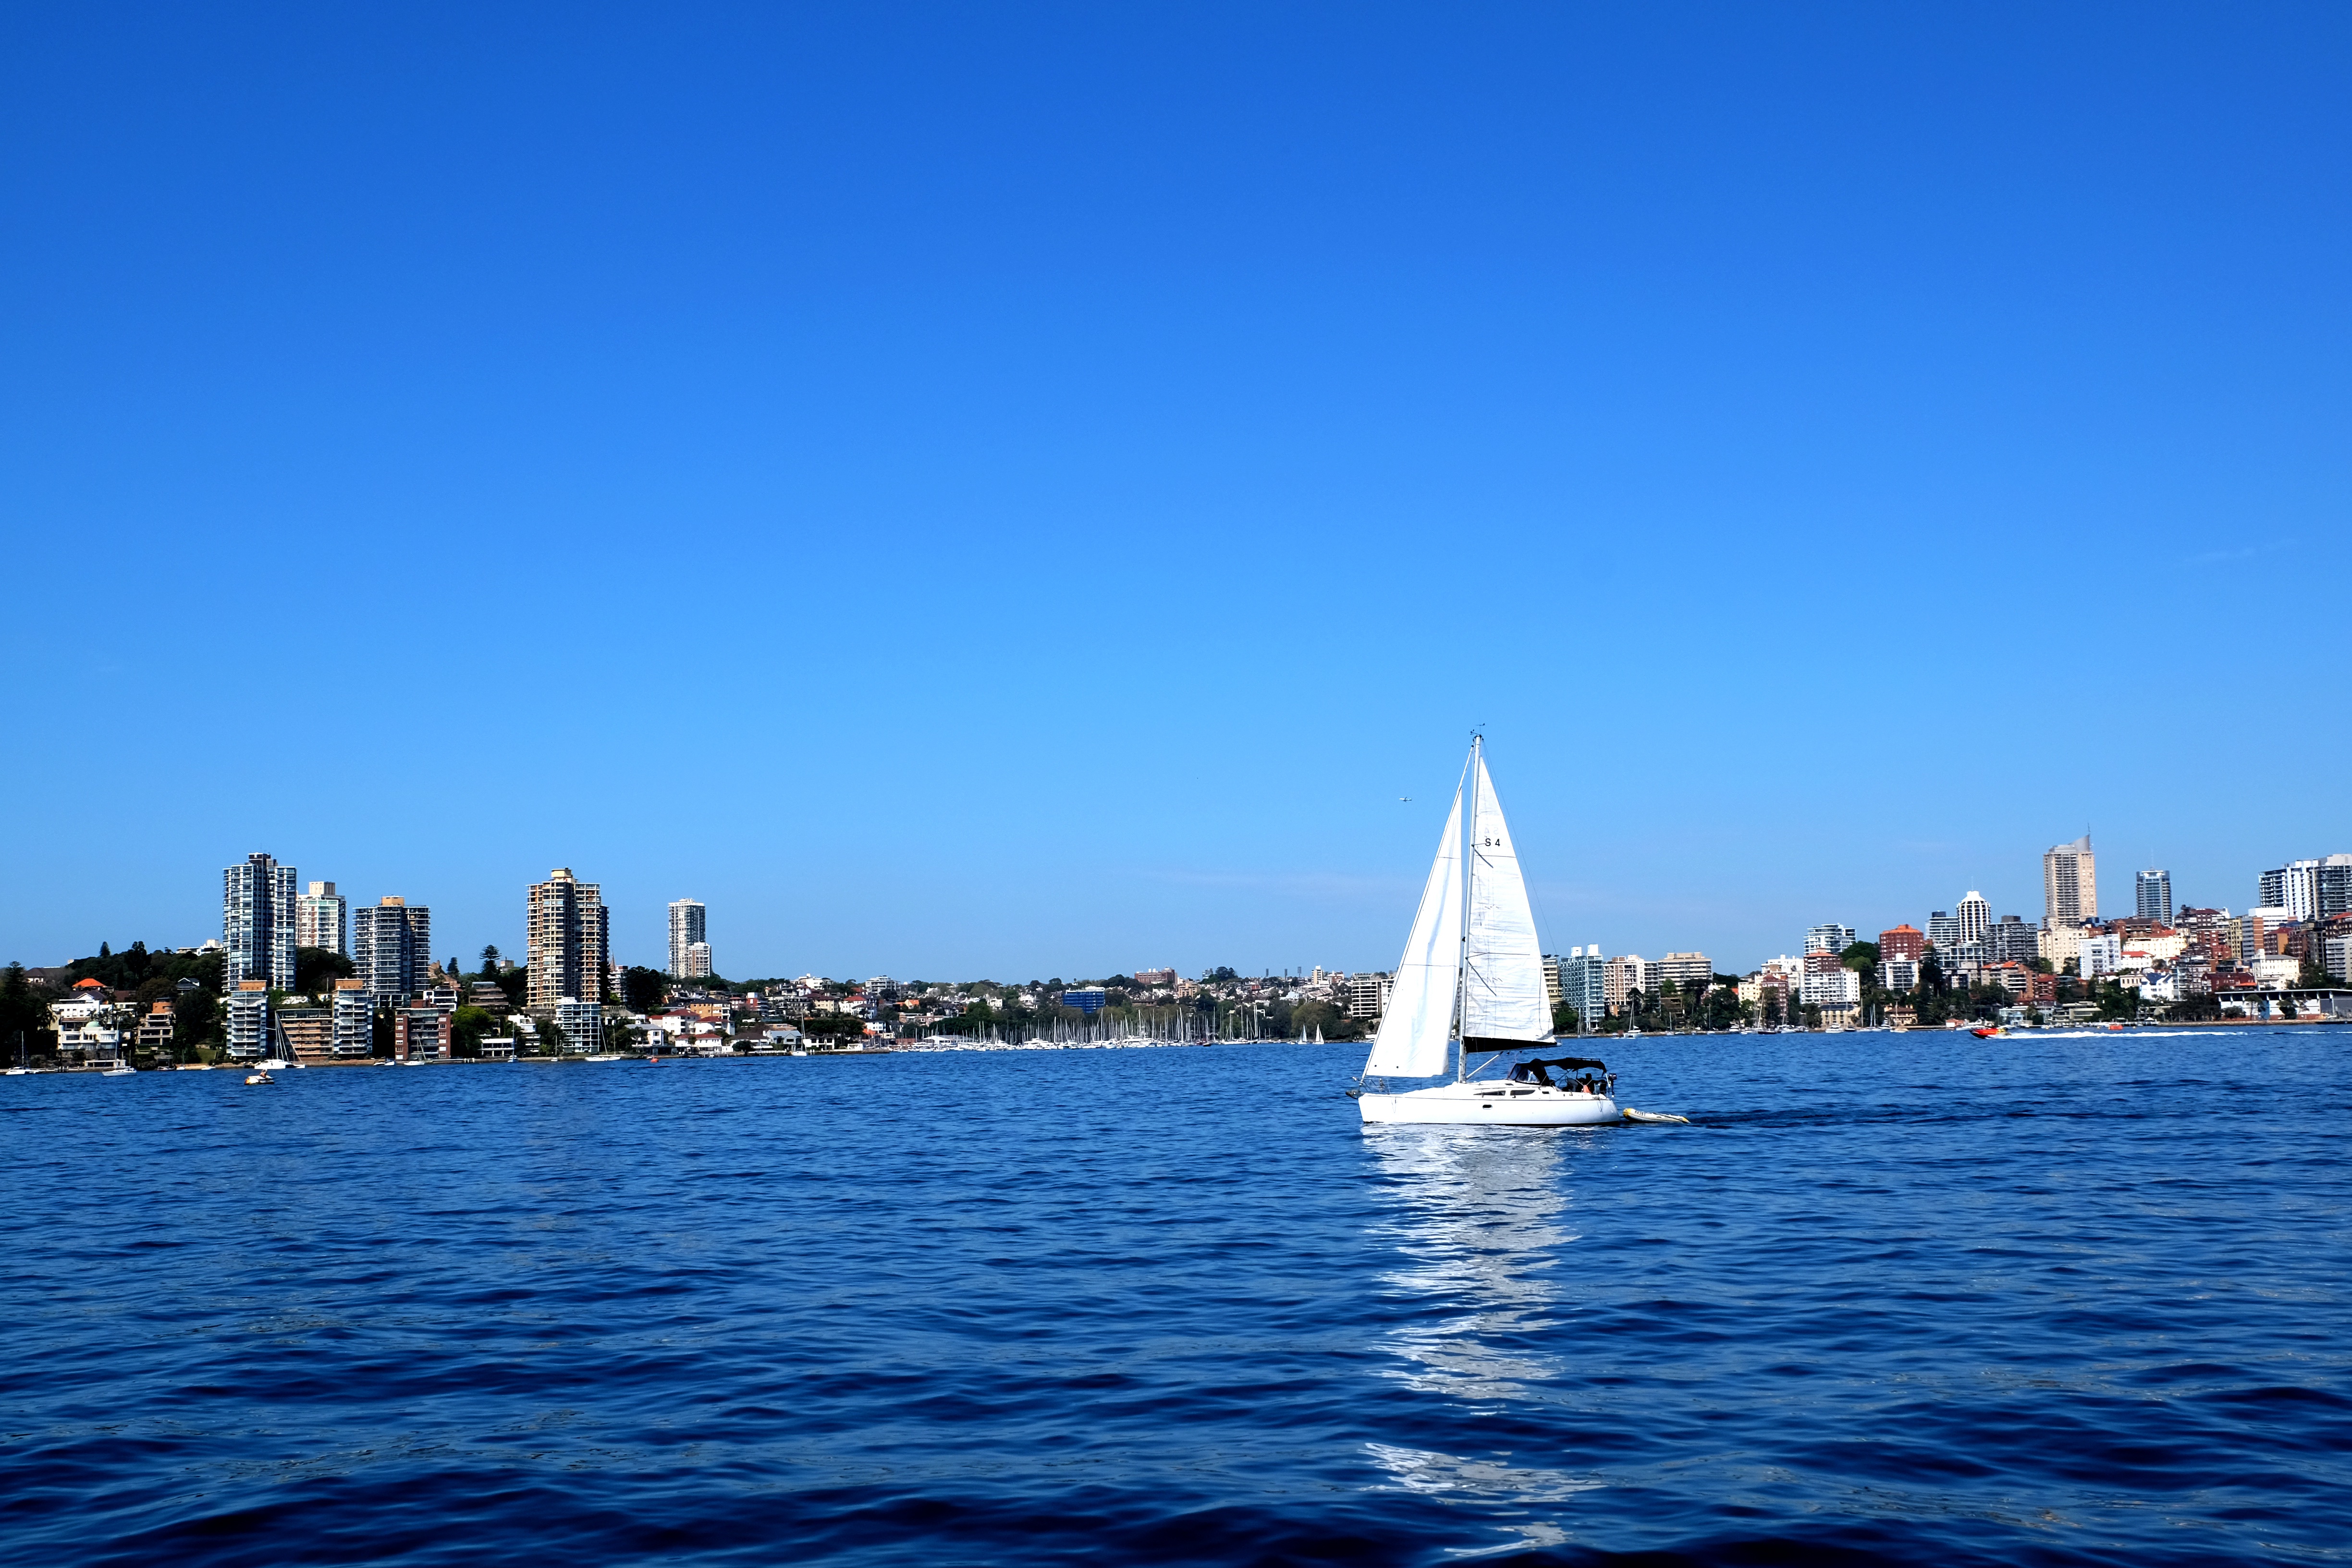
sailing, boat, sail, vehicle, sea, sailboat, horizon, sailing ship, marina, bay, harbor, windsports, watercraft, yacht